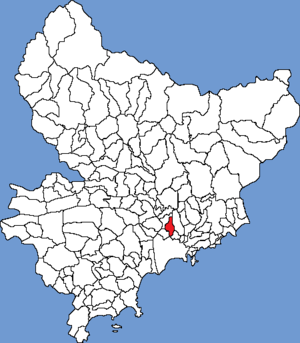
Aspremont / Geografi
Aspremonts placering i departementet Alpes-Maritimes
Kommunen Aspremonts placering i departementet Alpes-Maritimes
Aspremont er en lille fransk kommune i den sydøstlige del af Frankrig. Indbyggerne, kaldes